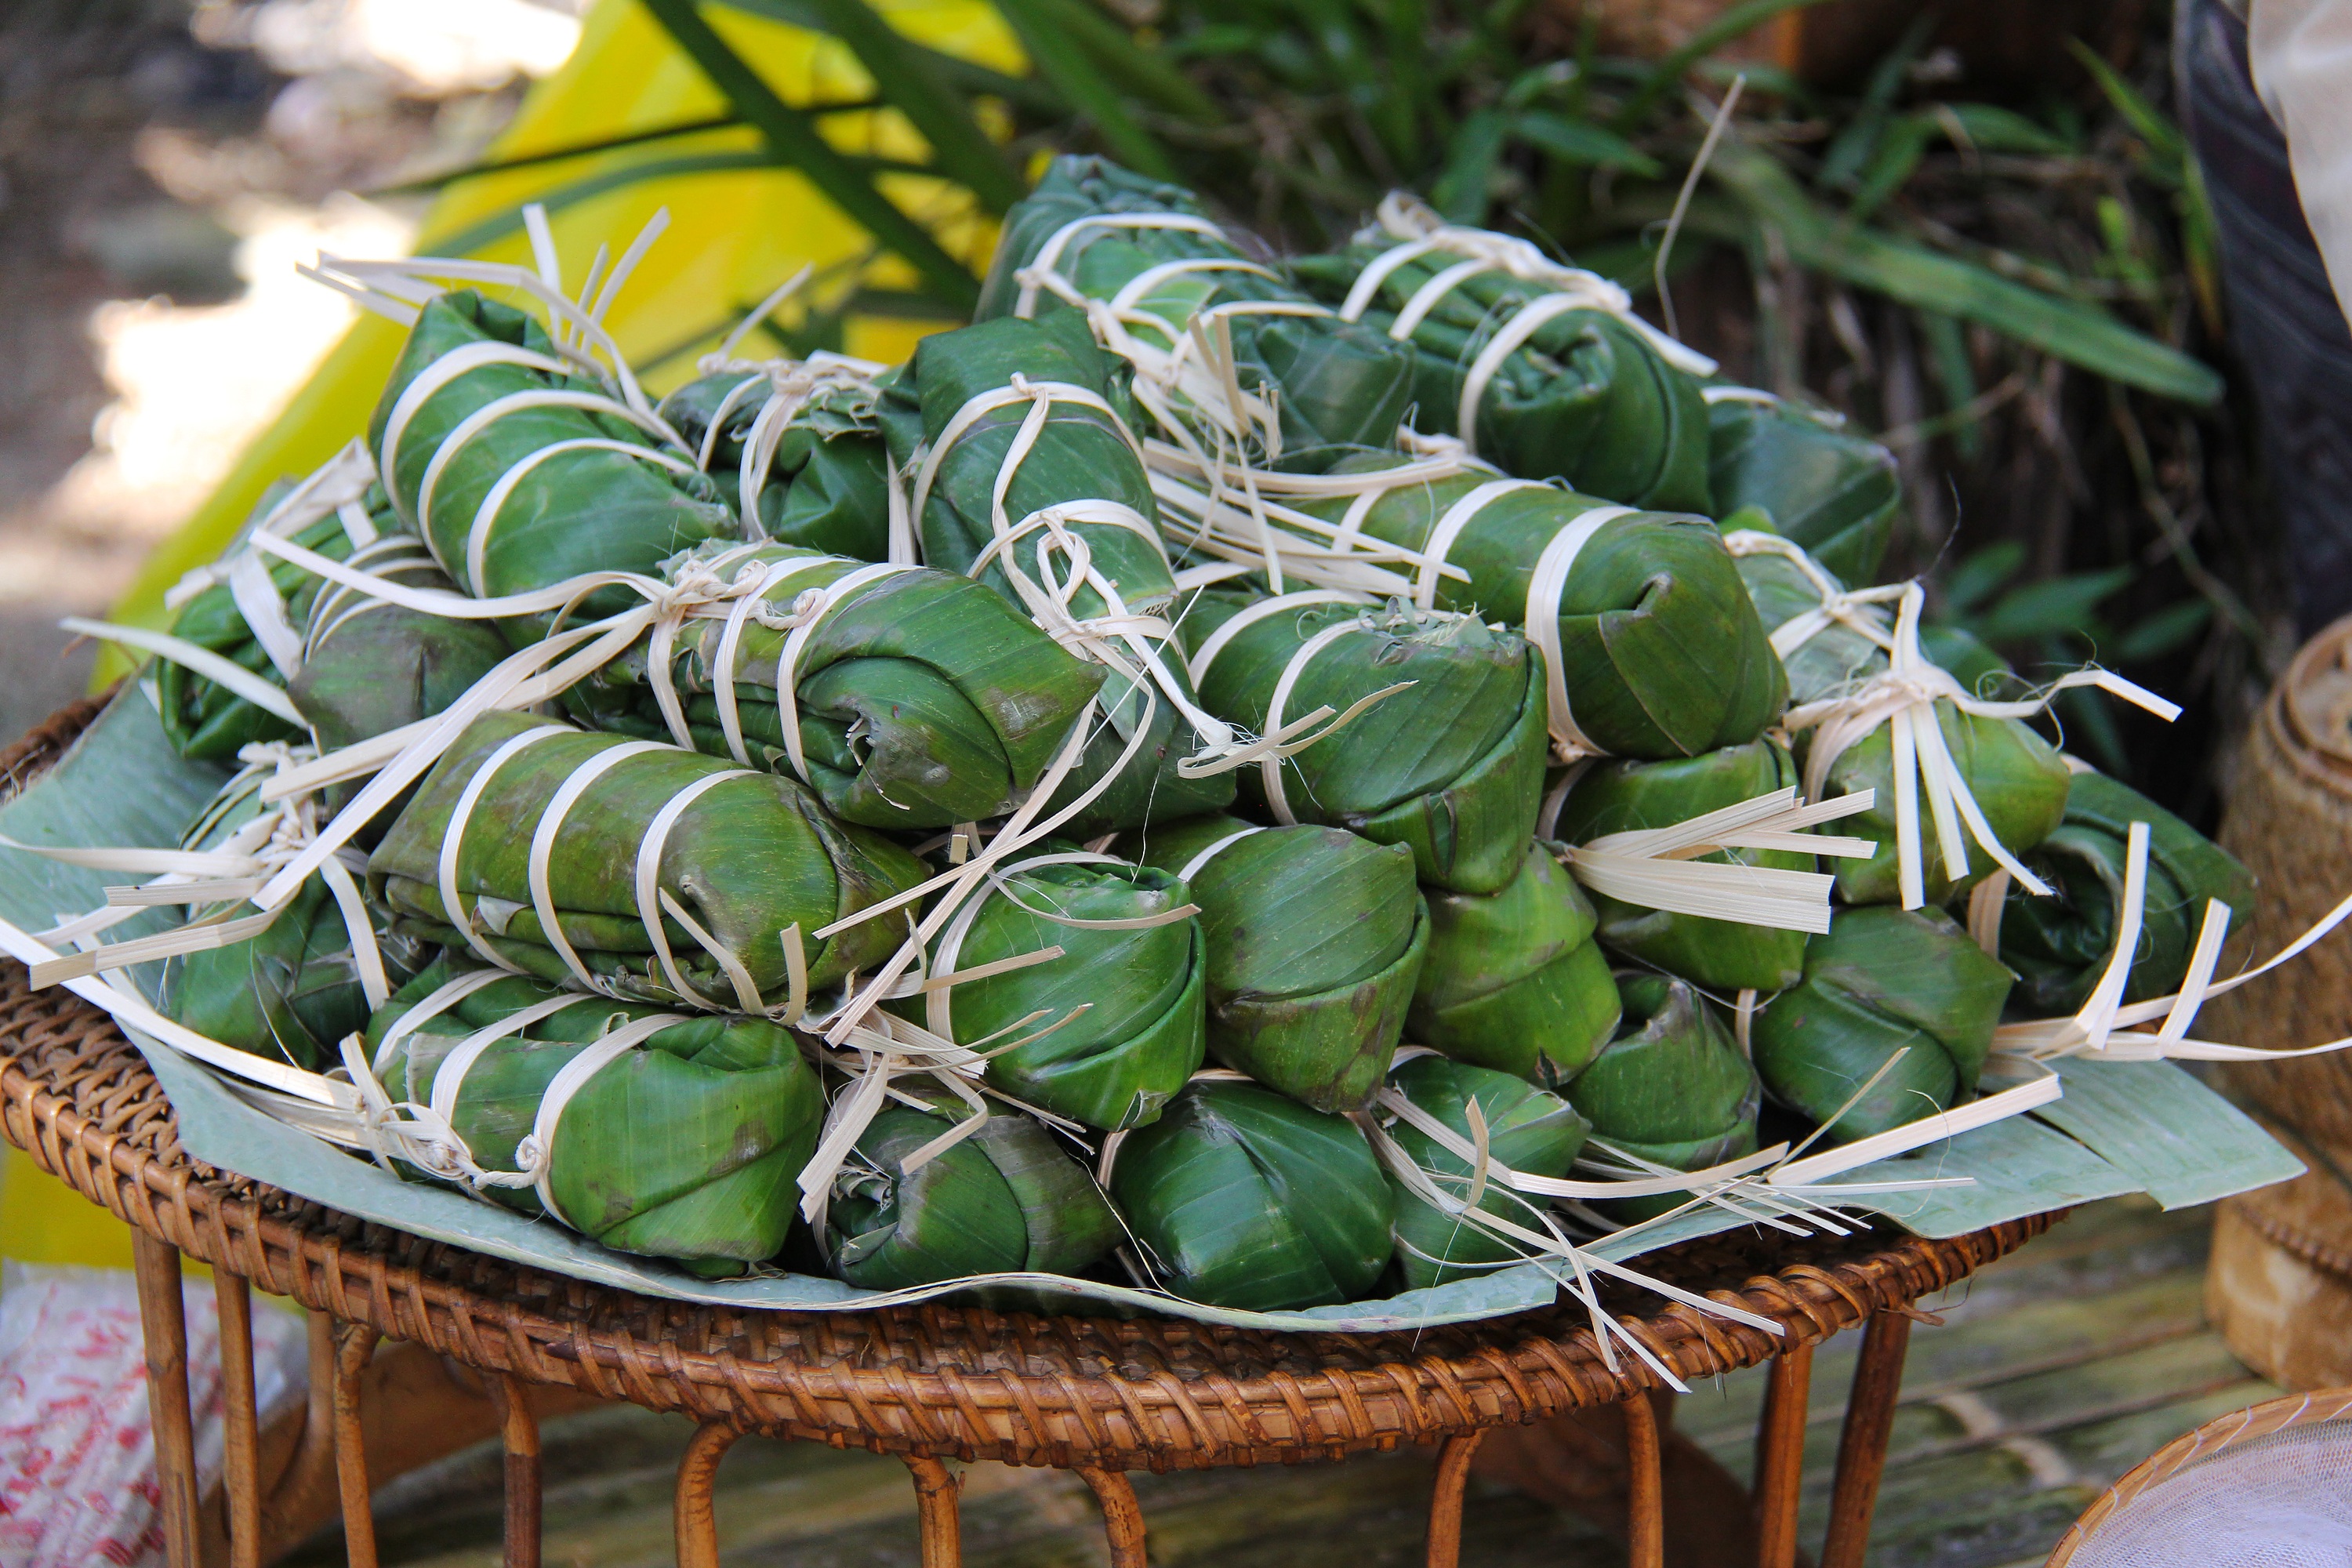
authentic, food, vegetables, fruits, noodles, yummy, delicious, luang prabang, laos